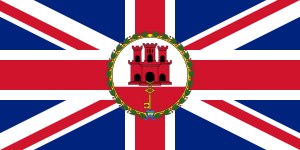
Gibraltars flag
Flag for Gibraltars guvernør
Gibraltars flag er et banner baseret på byens våben fra 1502 og viser en rød borg med en gul nøgle hængende under sig på en hvid over rød flagdug. Borgen og nøglen henviser til Gibraltars centrale militære og strategiske placering ved indløbet til Middelhavet. Våbnet blev givet til Gibraltar 10. juli 1502 af Isabella 1. af Kastilien.